HMLCT 7074

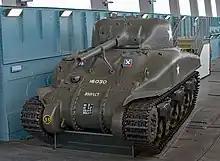
Sherman tank displayed on the tank deck

LCT 7074 was partly submerged at its mooring at East Float in Birkenhead, but following a £916,000 grant from the National Memorial Heritage Fund (NHMF), the craft was salvaged by the National Museum of the Royal Navy during a two-day operation on 15 and 16 October 2014. Over 100 dives by Liverpool diving company Salvesen UK Ltd were required to enable her to be refloated. The LCT was raised and floated into the hold of the MV "Condock", which transported the LCT to the BAE Systems Naval Dockyard, Portsmouth to undergo restoration.